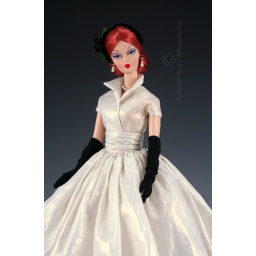
Dahlia Silkstone in gold shimmer cotton shirtwaist dress and hat by Bogue's Vogues